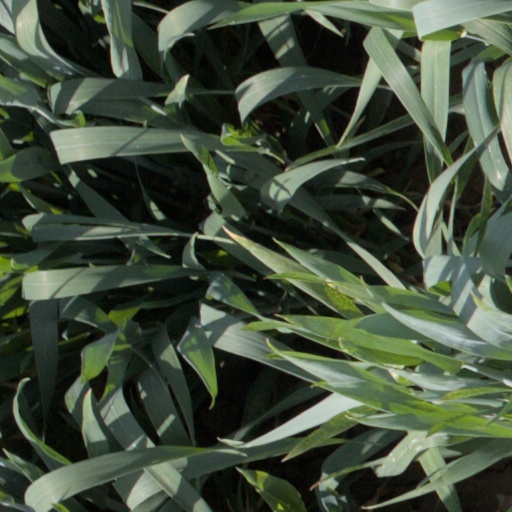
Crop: wheat